Sejong City

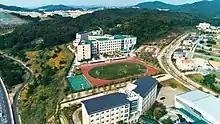
Sejong Academy of Science and Arts

Sejong Lake Park was completed in March 2013 and has various theme facilities in the park, including the square fountain. The size is 705,768m and the lake area is 322,800m.